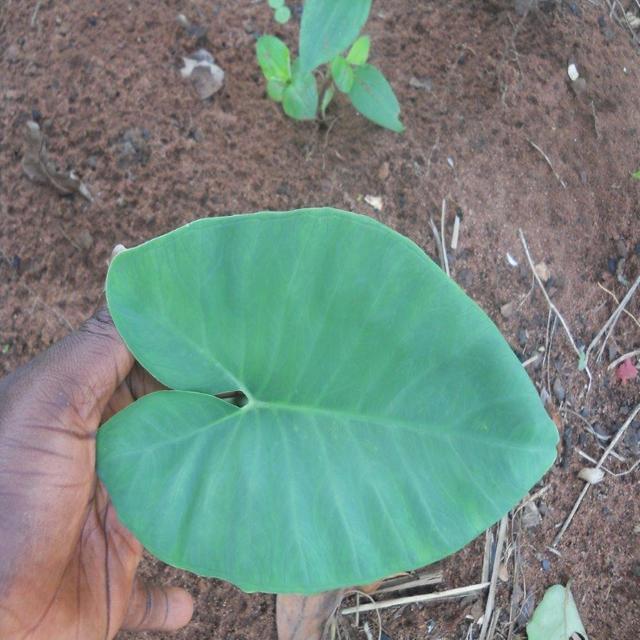
Label: Healthy